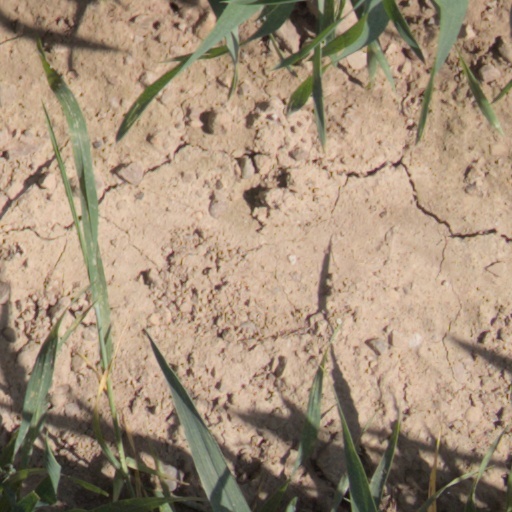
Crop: wheat